Raleigh, North Carolina

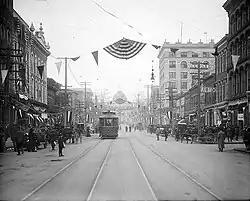
Fayetteville Street during the 1910s

In 1912, Bloomsbury Park opened, featuring a popular carousel ride. Relocated to Pullen Park, the Pullen Park Carousel is still operating.